Men's colleges in the United States

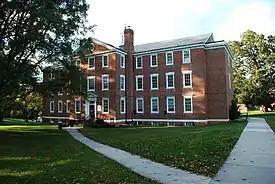
Hampden–Sydney College, founded in 1775, is the oldest of only three non-religious, four-year, all-male colleges in the U.S.

Men's colleges in the United States are primarily, though not exclusively, those categorized as being undergraduate, bachelor's degree-granting single-sex institutions that admit only men. In the United States, male-only undergraduate higher education was the norm until the 1960s. The few remaining well-known men's colleges are traditional independent liberal arts colleges, though at present the majority are preparatory institutions for religious vocations, primarily in the Roman Catholic and Orthodox Jewish traditions which permit only male clergy.